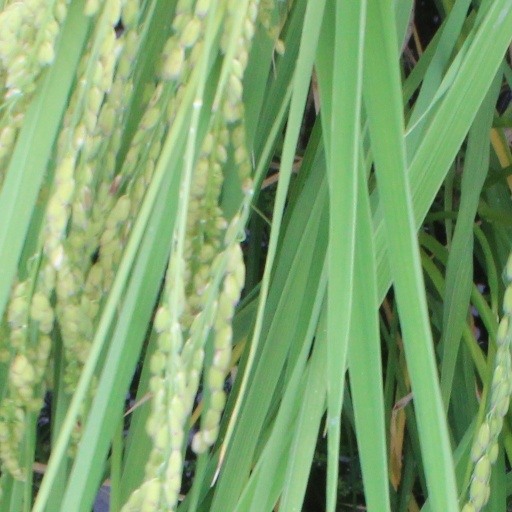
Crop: rice